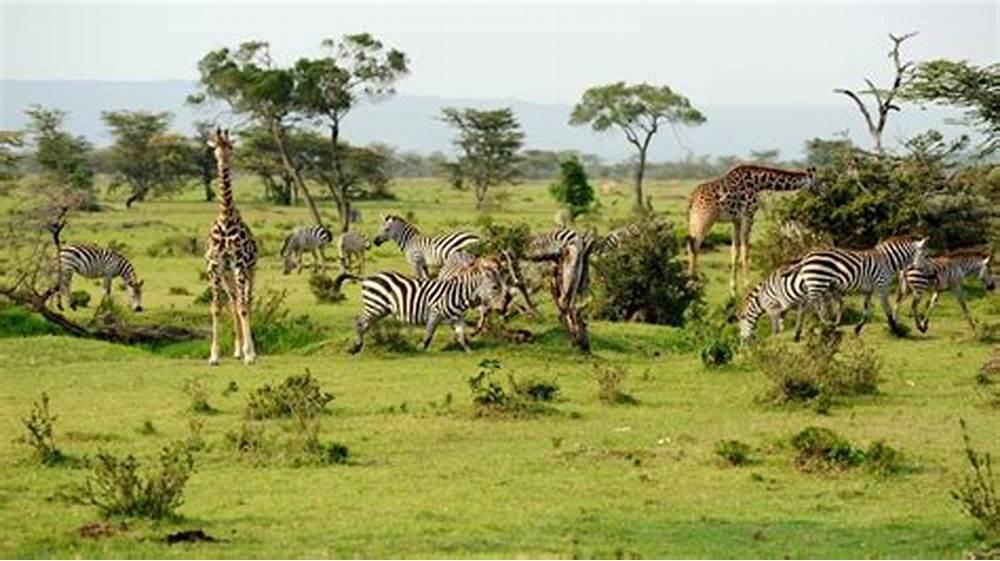
Shamba lenye mistari ya mmea changa iliyoota katika udongo uliotayarishwa vizuri ikiakisi mazingira ya kilimo cha mbegu ya kitaalam. mimea hiyo imepandwa kwa mpangilio wa mstari unaonyesha uzingatiaji wa nafasi sahihi kati ya miche, hatua muhimu katika uzalishaji wa mbegu bora.